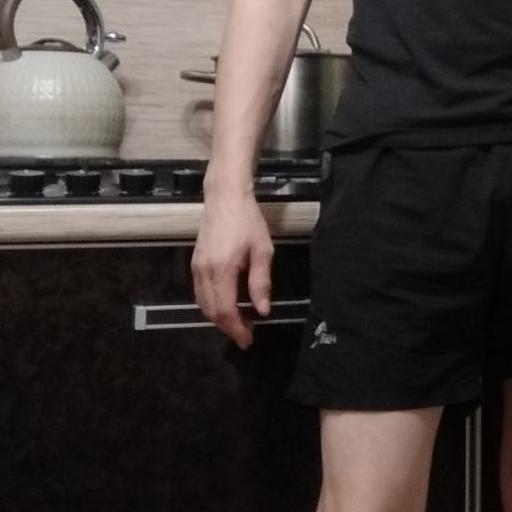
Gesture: no_gesture